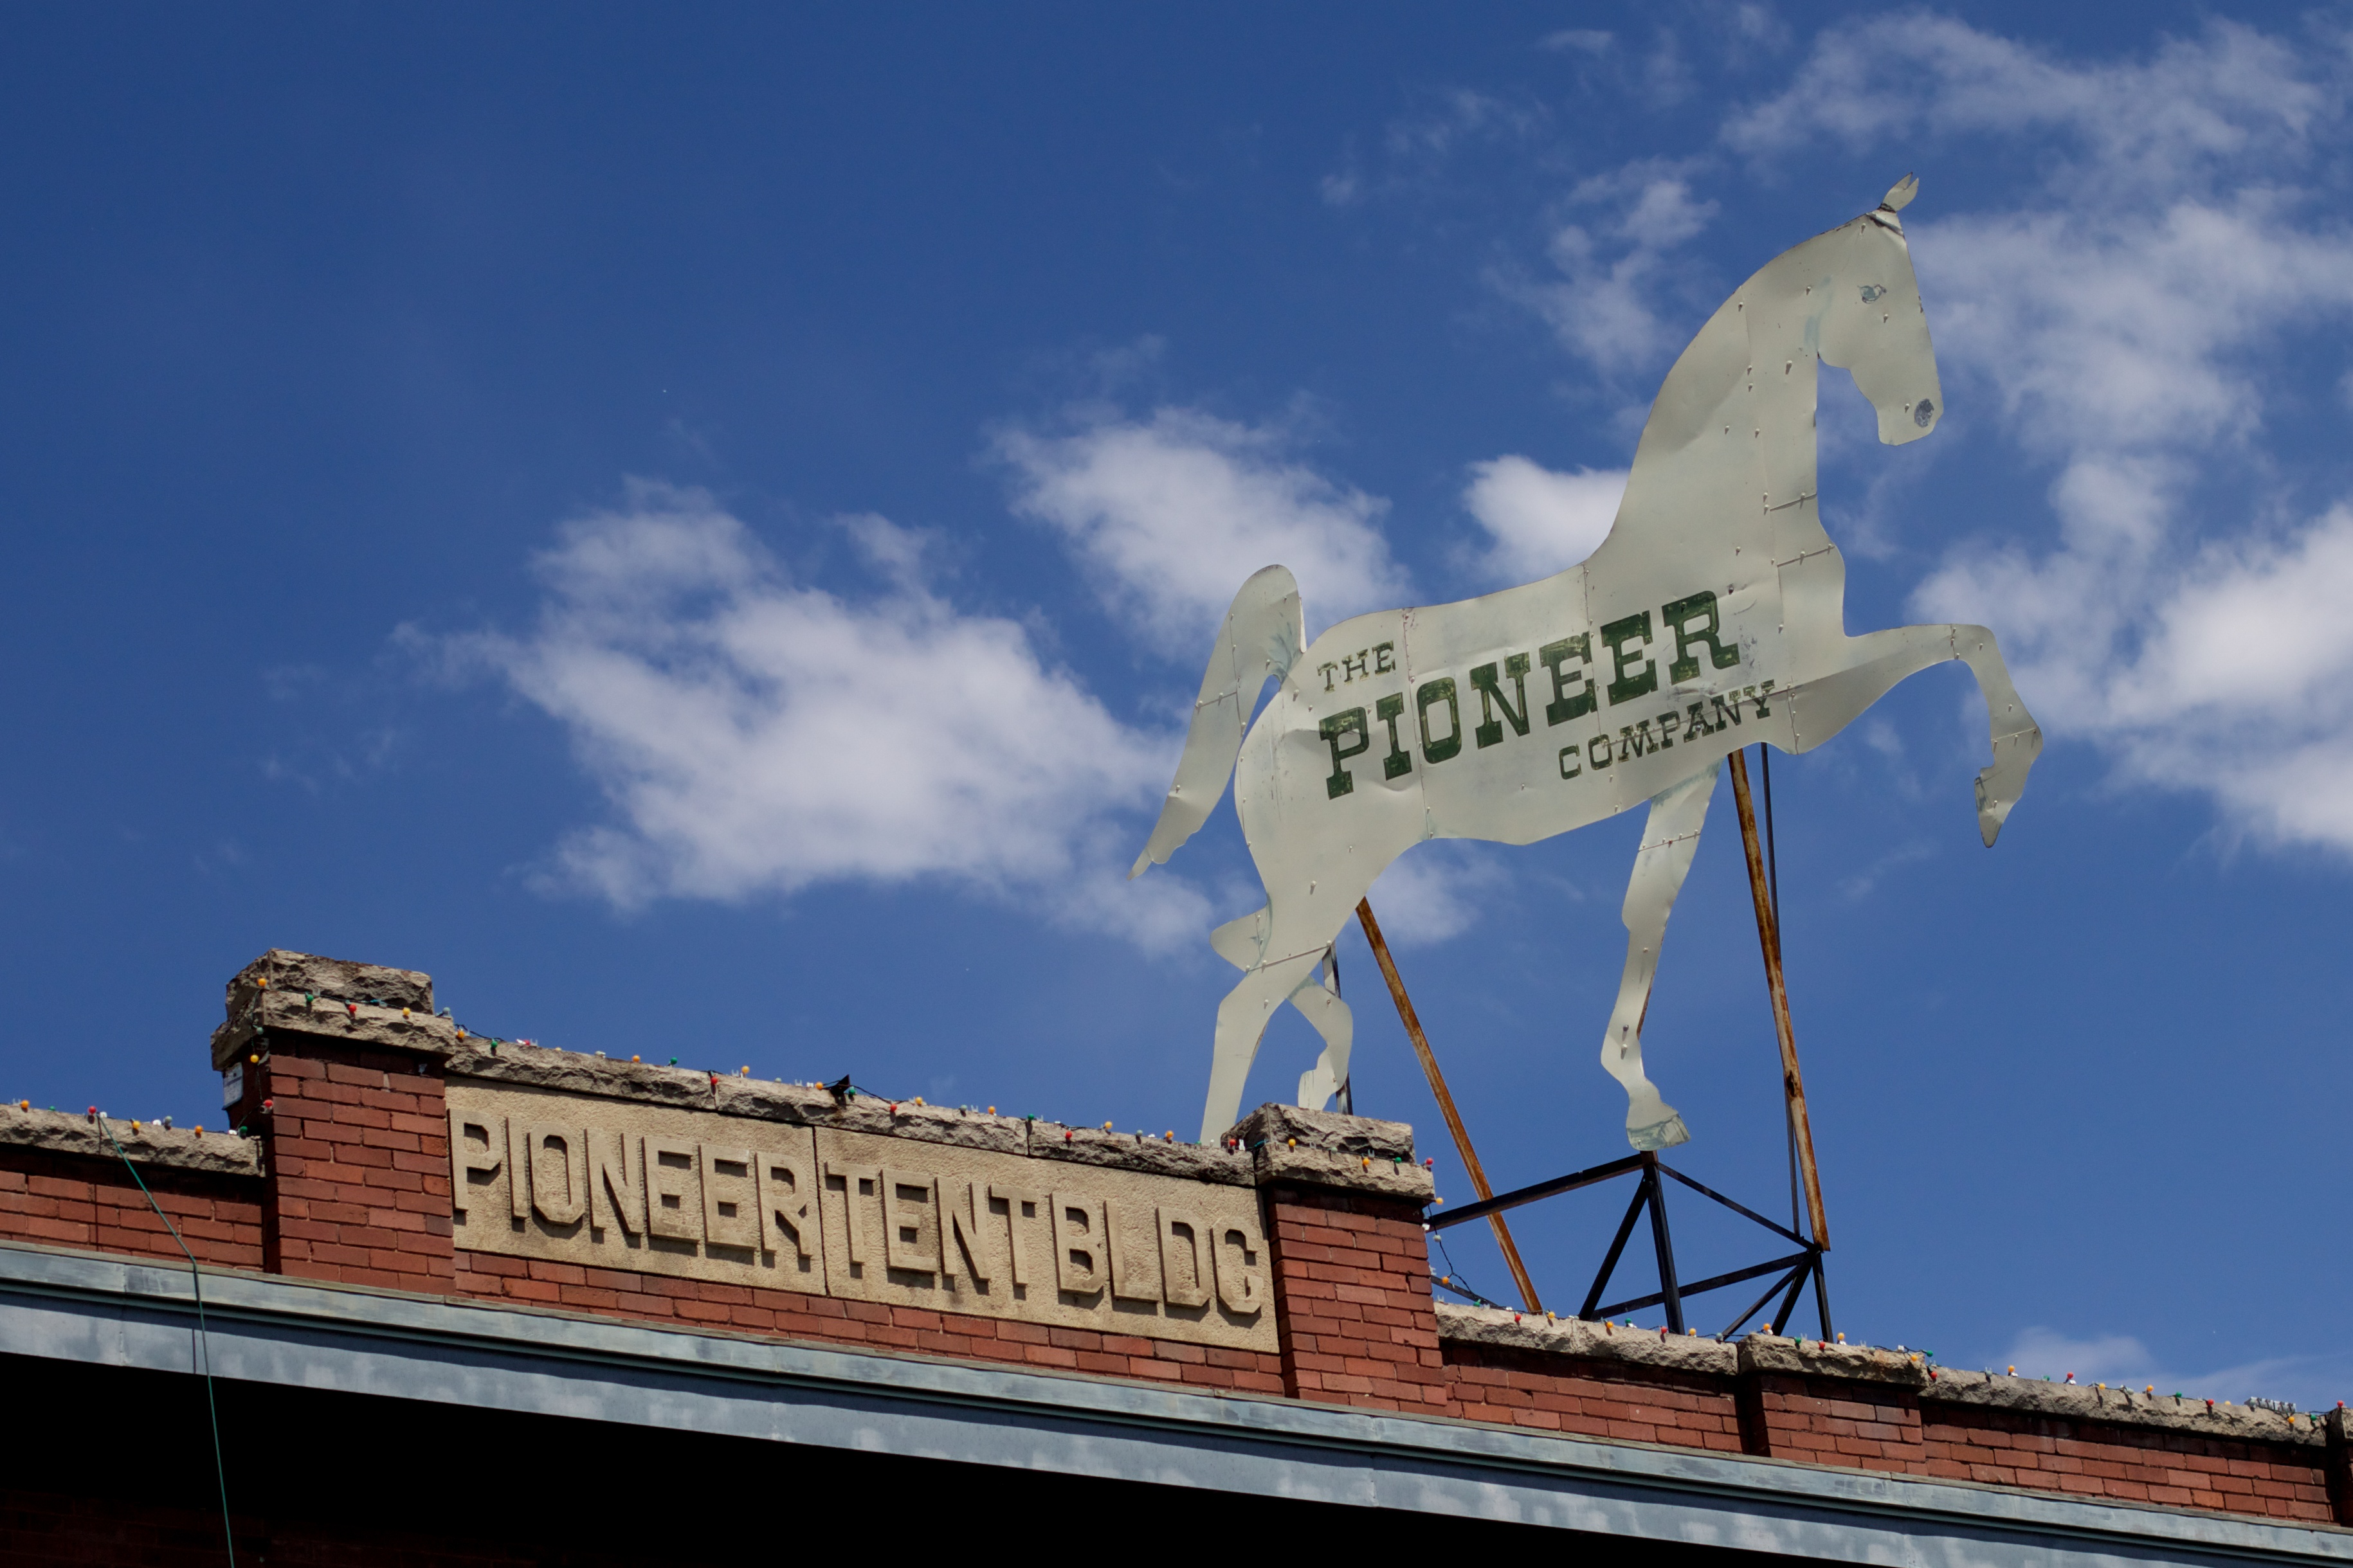
advertising, sign, landmark, blue, signage, odyssey, idaho